Relentless (2010 film)

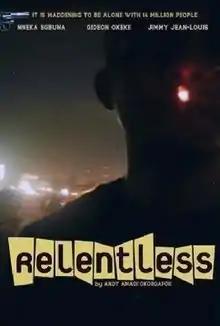
Film poster

Relentless is a 2010 Nigerian drama film, co-produced and directed by Andy Amadi Okoroafor; it stars Gideon Okeke, Nneka Egbuna, Jimmy Jean-Louis and Tope Oshin Ogun. It was released on 13 October 2010 at the BFI London Film Festival, and was positively received; mostly praised for its cinematography and soundtrack.